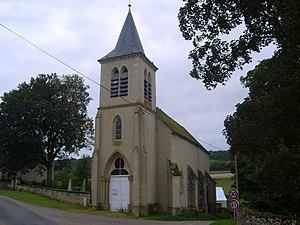
Chazeuil est une commune française située dans le département de la Nièvre, en région Bourgogne-Franche-Comté.